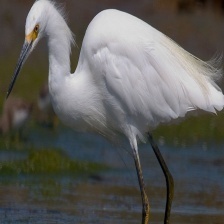
Species: SNOWY EGRET
Scientific name: EGRETTA THULA